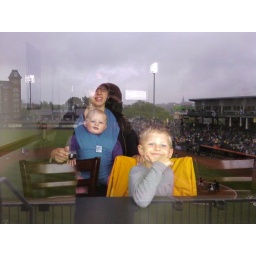
Best seats in the house - 2